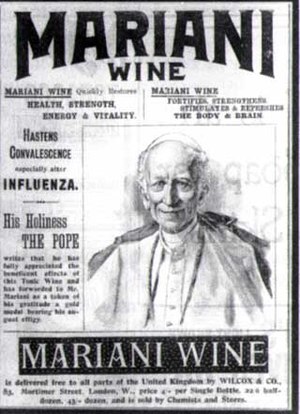
Kokain
Reklame for vin med kokain med billede af pave Leo 13.
Kokain er et naturligt alkaloid, som udvindes af coca-plantens blade. Det er et euforiserende, stimulerende, appetit-sænkende og lokalbedøvende stof. Kokain er et af de mest hyppigt misbrugte stoffer på verdensplan og er i misbrugsmiljøet kendt under navne som coke, cola, sne, op, charlie, coca-loca, tryllestøv og drys. Crack eller crack-kokain er kokain, der er forarbejdet, så det kan ryges.